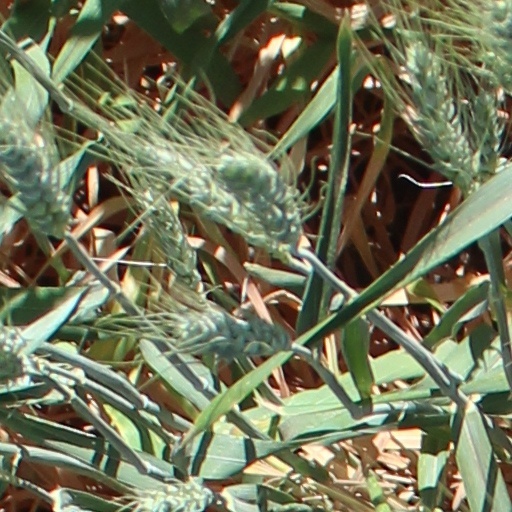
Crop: wheat